Clutch (G.I. Joe)

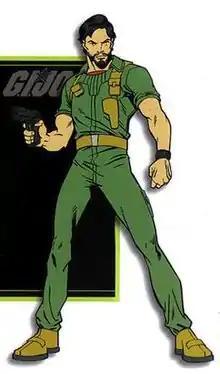

Clutch is a fictional character from the toyline, comic books and animated series. He is one of the G.I. Joe Team's motor vehicle drivers and debuted in 1982.